Adrian Sutil

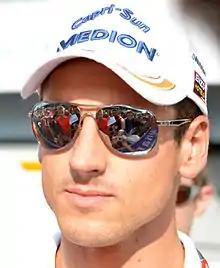
Sutil at the 2011 Italian Grand Prix

Adrian Sutil (born 11 January 1983) is a German racing driver, who competed in Formula One from to .